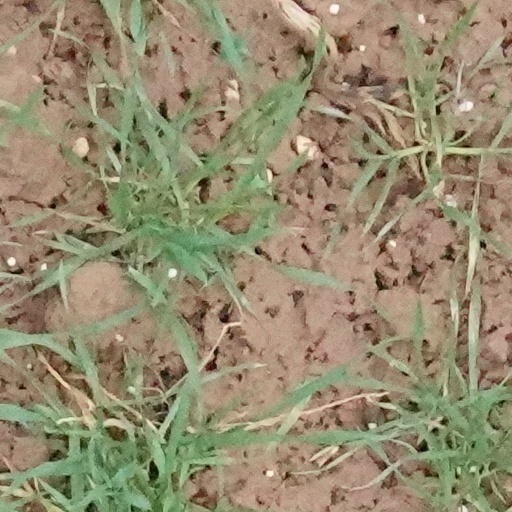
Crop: wheat